Mass media in Afghanistan

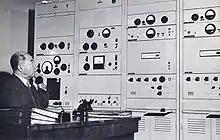
Central control panel at Radio Kabul transmitter in the 1950s. Transmitter can be heard as far distant as South Africa and Indonesia.

When King Zahir Shah's government was overthrown in the 1973 coup by his cousin Daoud Khan, approximately 19 newspapers were shut down and media came under severe restriction, ending a period of relative freedom. The first color television broadcasting appeared in 1978. The media fell into the control of Soviet influences during the Democratic Republic of Afghanistan from 1979 to 1992.